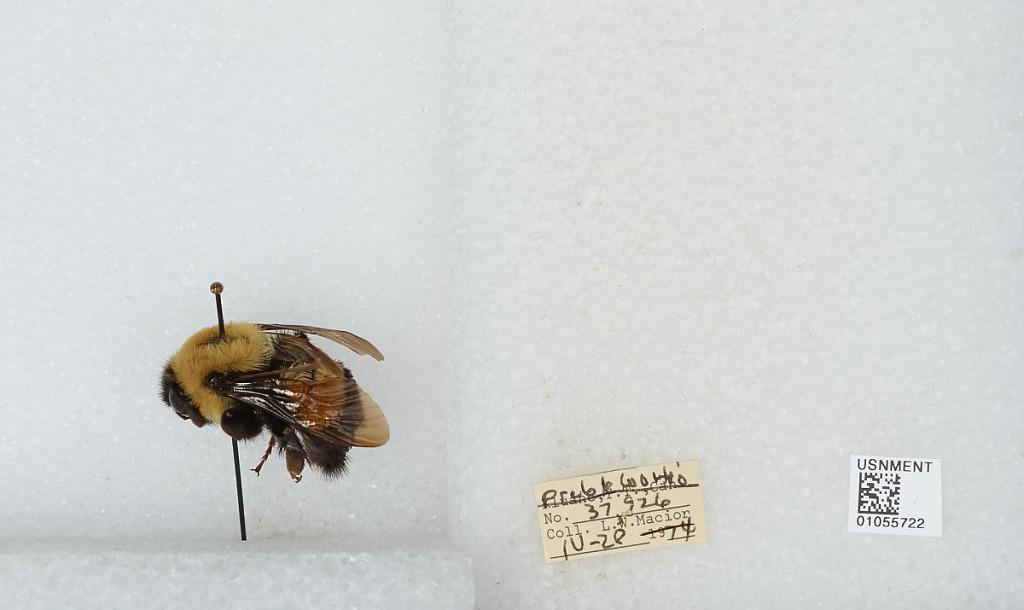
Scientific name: Bombus (Bombus) affinis Cresson
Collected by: L. Macior
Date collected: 1974-4-28
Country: United States
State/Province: Ohio
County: Preble
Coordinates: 39.7778, -84.6897